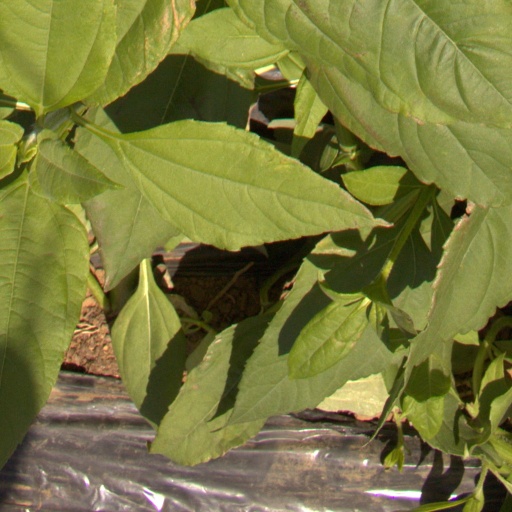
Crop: Jerusalem artichoke